Forever Evil

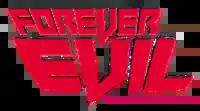
Logo of "Forever Evil", seen additionally on all comics that are part of the event.

In addition, several of DC's ongoing comic series tie into "Forever Evil" starting in October 2013. These titles are: